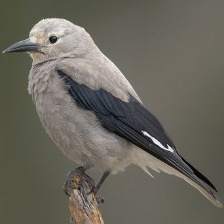
Species: CLARKS NUTCRACKER
Scientific name: NUCIFRAGA COLUMBIANA
ImageNet parent category: jay